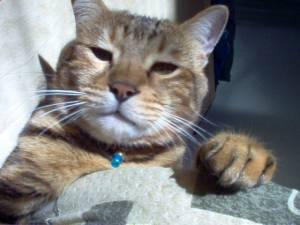
Breed: Bengal